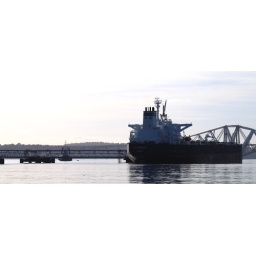
Images of boats and rigs on the water in Queensferry Scotland.